Tu Jida

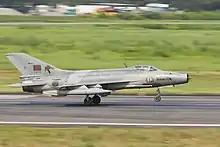
A Bangladesh Air Force F-7MB fighter

In 1969, Chengdu Aircraft took over the development of the J-7 fighter (also known as F-7) from Shenyang Aircraft, and Tu was again the chief designer. He developed the J-7I model in 1973, and then the J7-II with a greatly improved ejection seat system. In 1987, he developed the J-7M, which was exported to many countries. It was the only Chinese-made warplane that was competitive in the world market, and Tu was hailed as the "father of J-7" in official Chinese media. He was also a professor and doctoral advisor at the Nanjing University of Aeronautics and Astronautics.